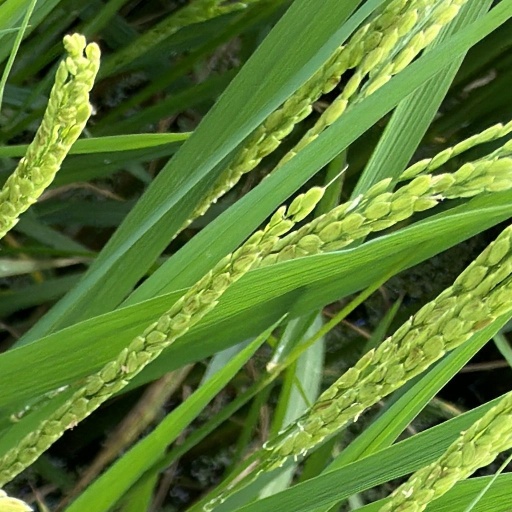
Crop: rice